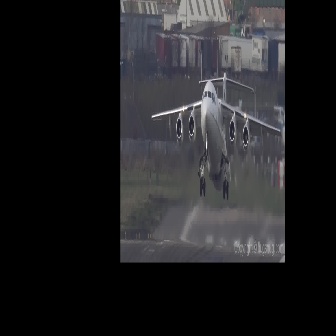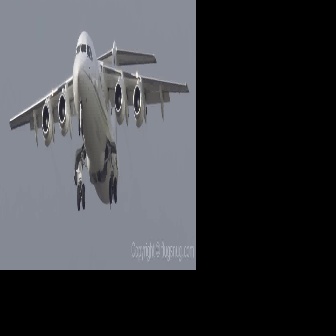
  Please identify the target specified by the bounding box [151,71,280,200] in the first image and locate it in the second image. Return the coordinates in [x_min,y_min,x_max,y_max] format.
Answer: [9,30,189,210]